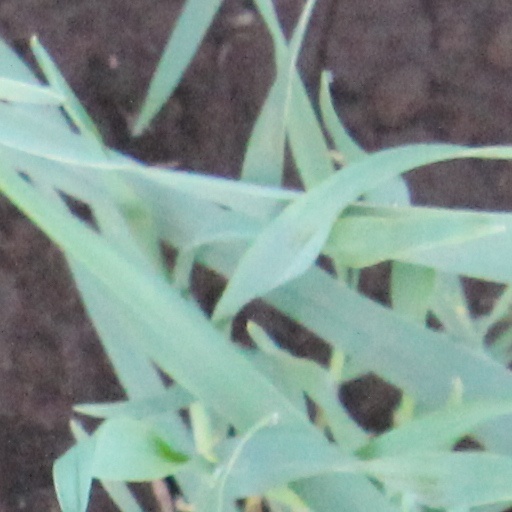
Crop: wheat